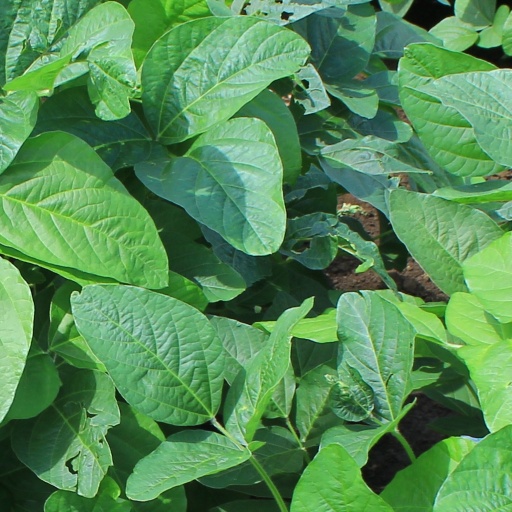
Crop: soybean